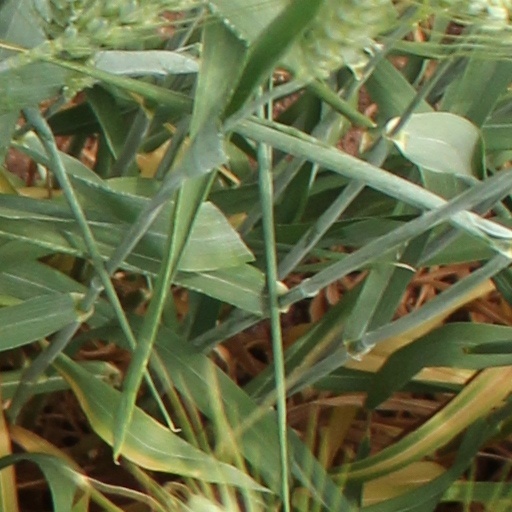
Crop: wheat